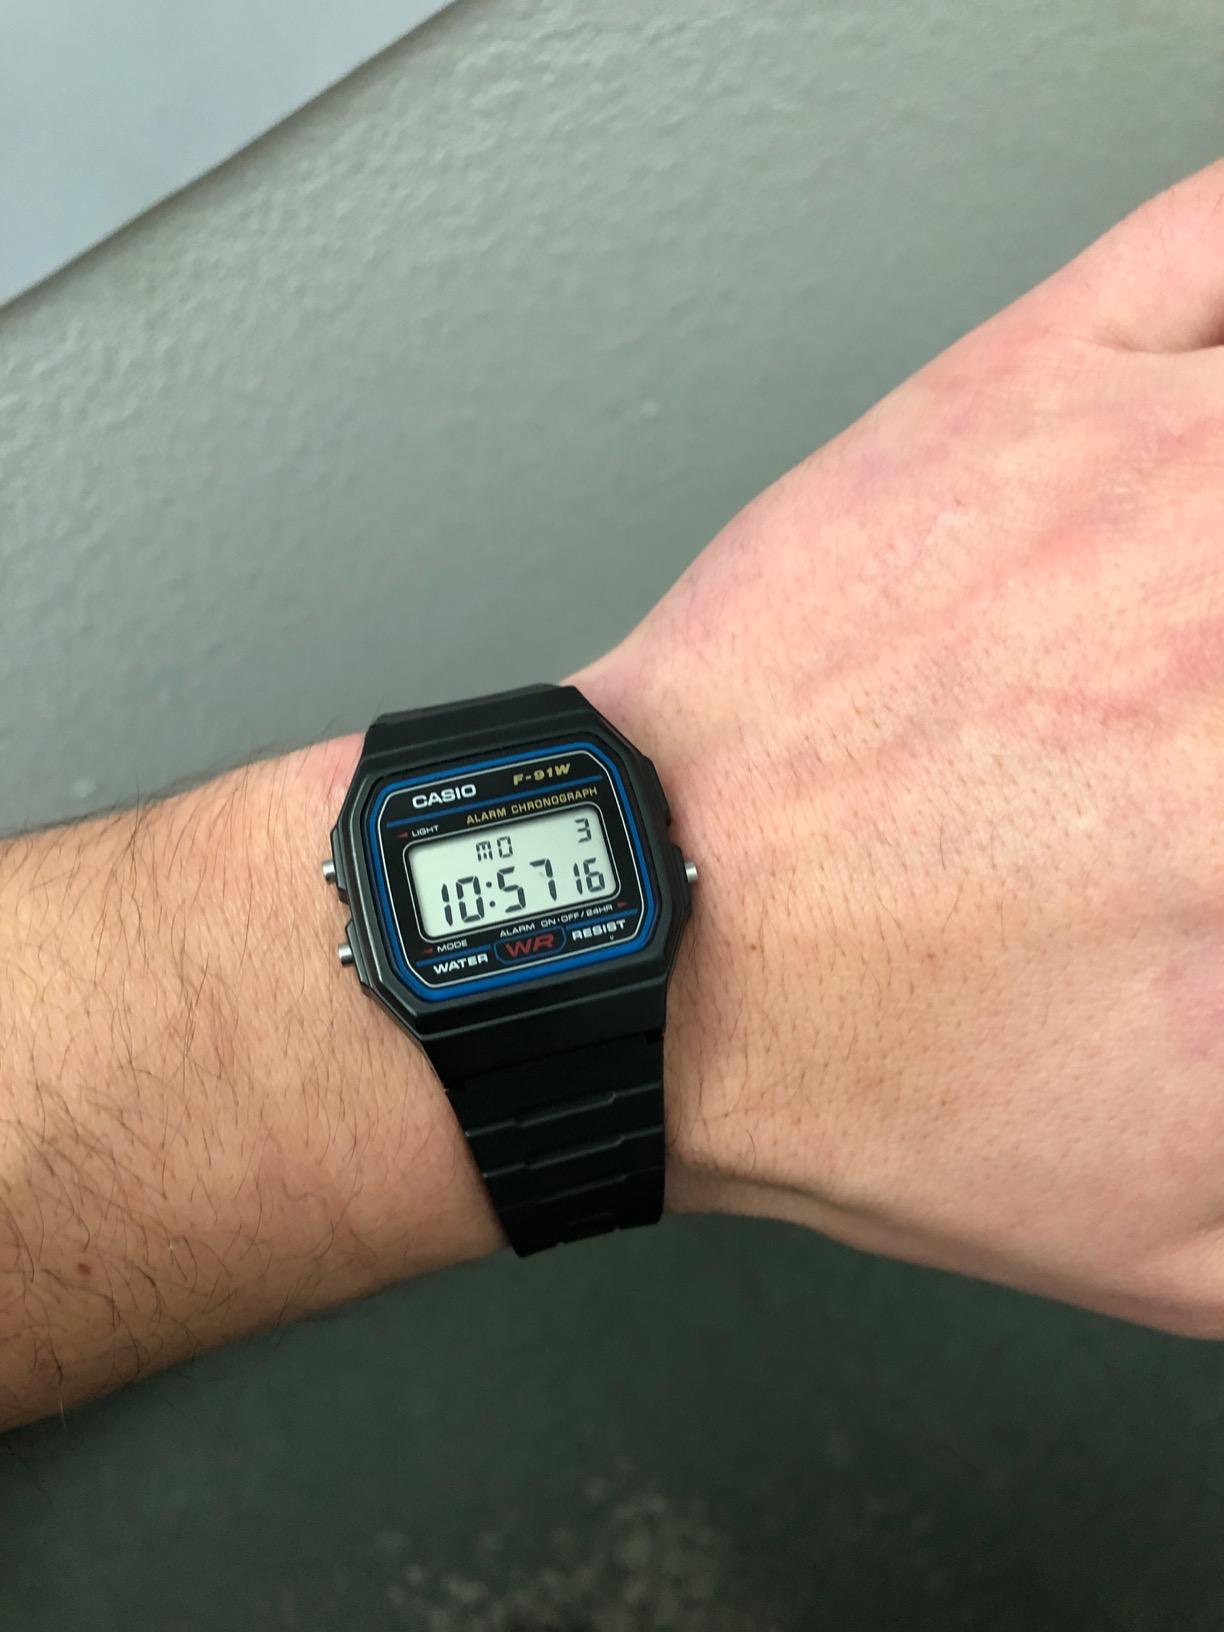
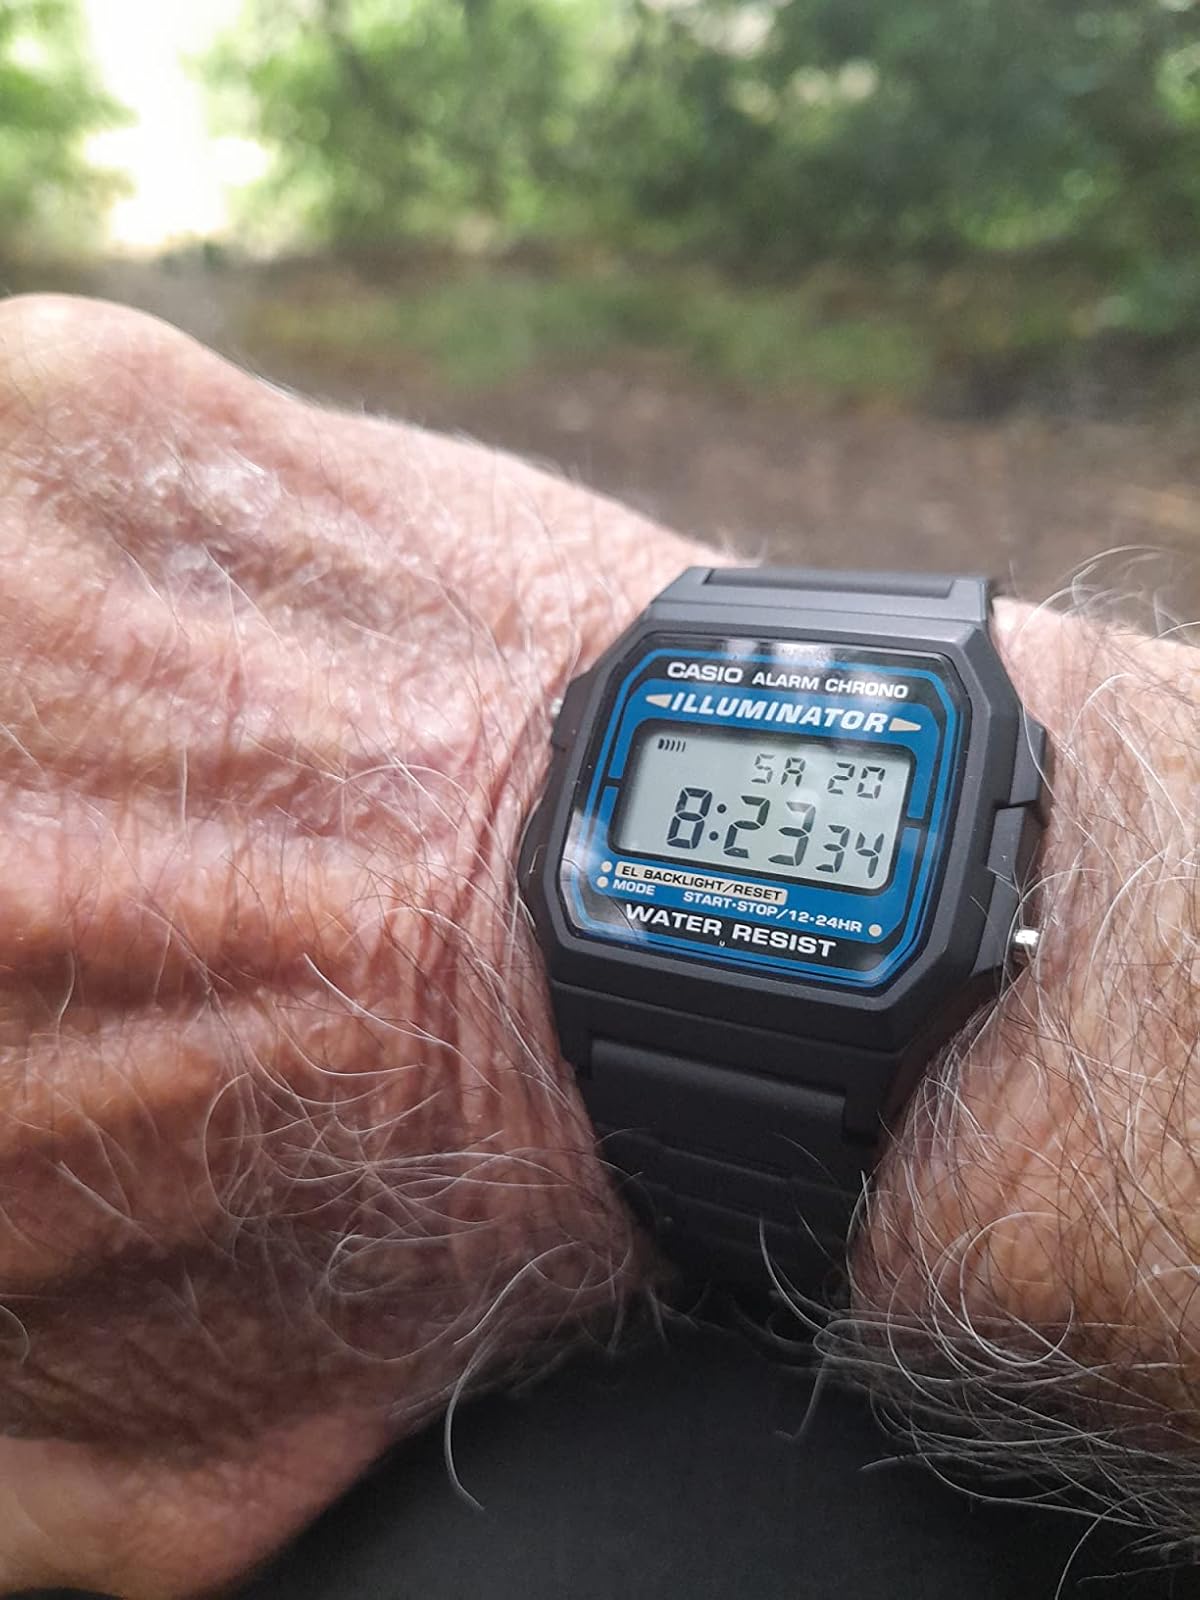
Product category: accessories_watch
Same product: no